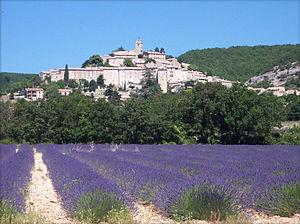
La Provence est une région historique et culturelle ainsi qu'un ancien État indépendant et une ancienne province avant de disparaître à la Révolution française pour réapparaître en grande partie sous la forme recomposée de la région Provence-Alpes-Côte d'Azur.